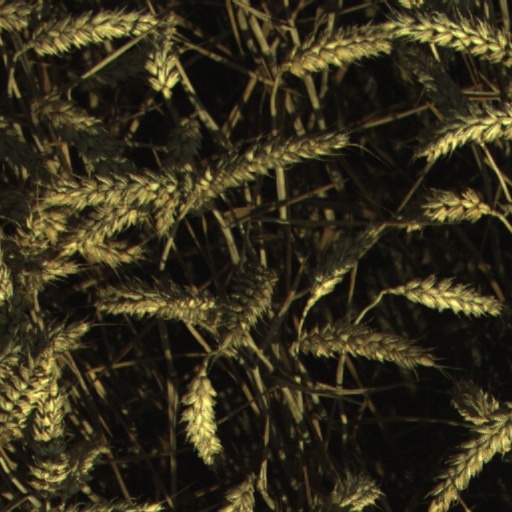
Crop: wheat